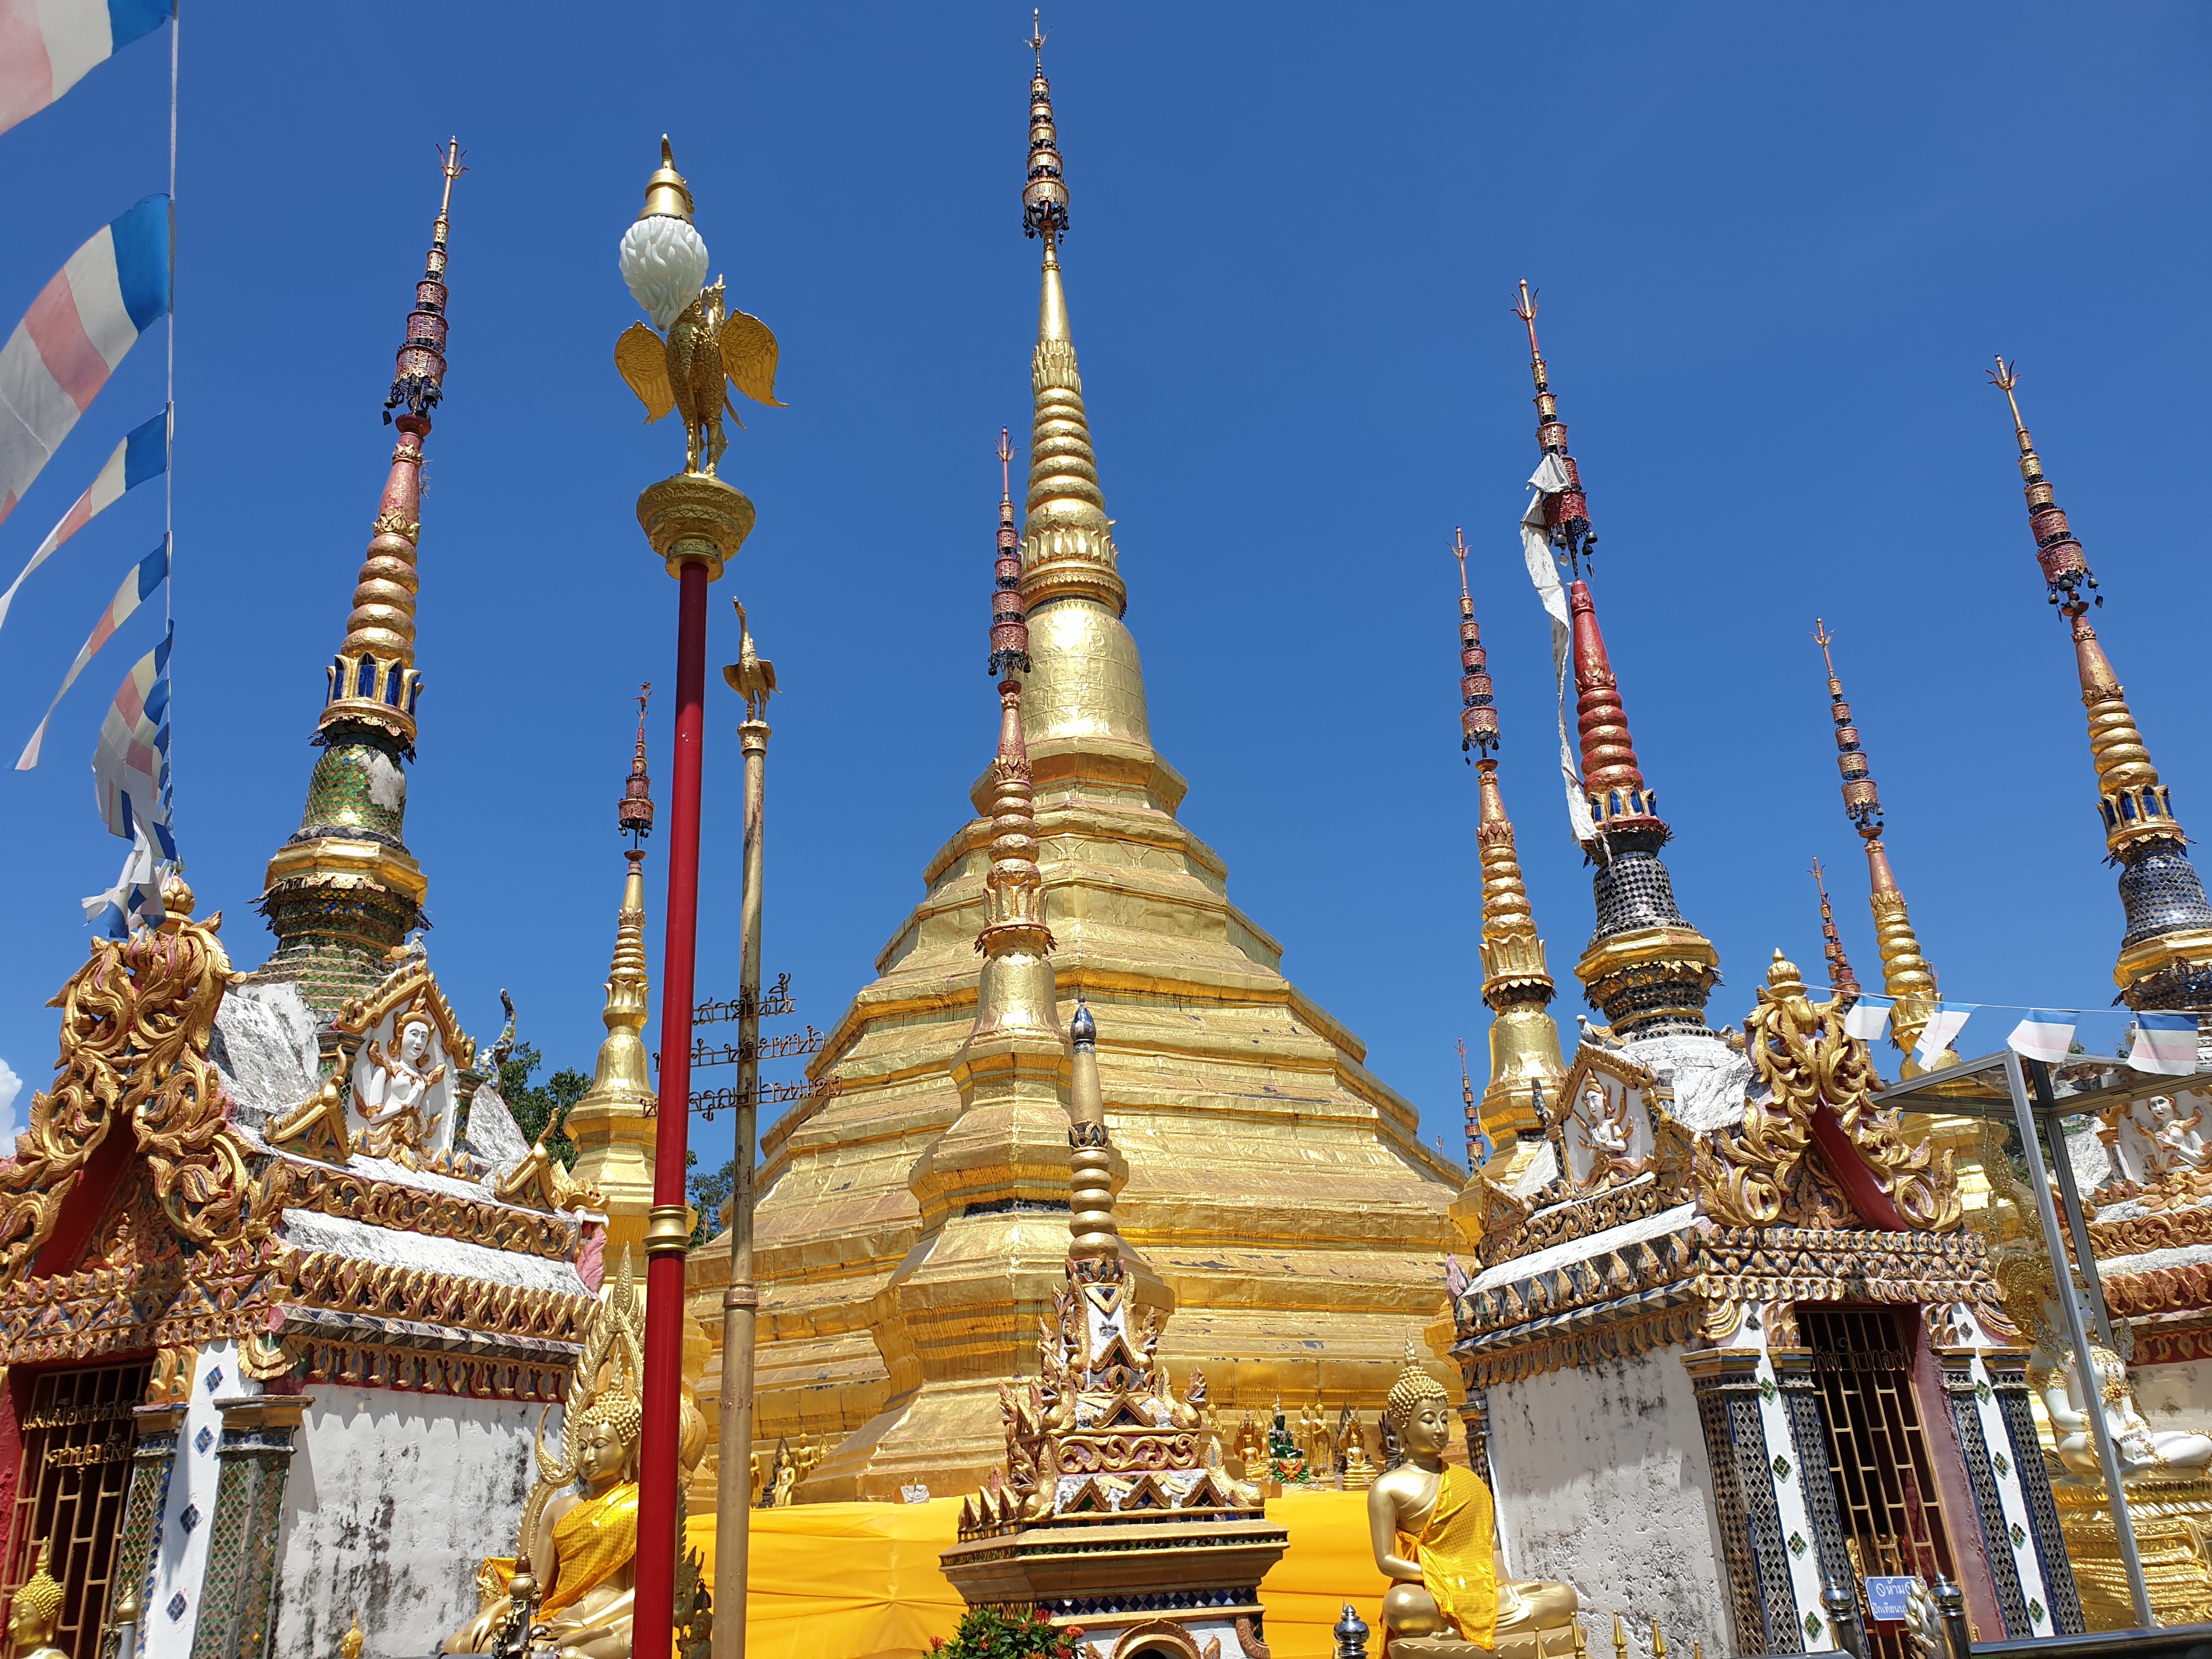
temple, landmark, place of worship, spire, building, architecture, stupa, tower, wat, historic site, pagoda, chinese architecture, monastery, tourist attraction, shrine, pilgrimage, facade, tourism, finial